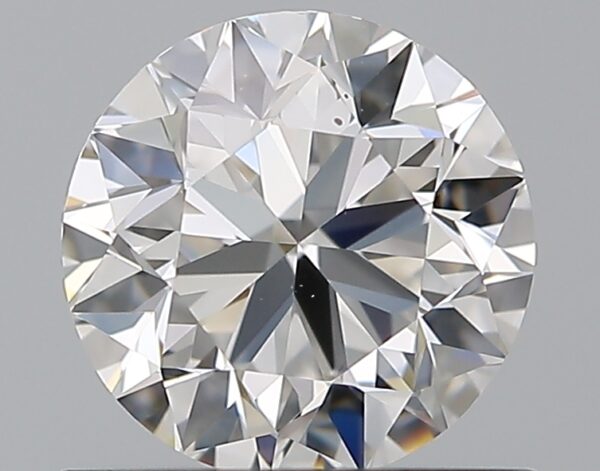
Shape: round
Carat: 0.8
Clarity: VS2
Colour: D
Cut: VG
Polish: EX
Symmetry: EX
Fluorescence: M
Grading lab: GIA
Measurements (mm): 5.79 x 5.82 x 3.71